Zeev Kun

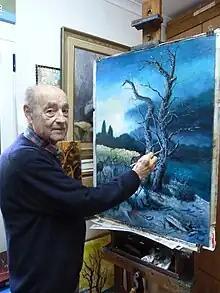
Zeev Kun (2015)

Zeev Kun (16 April 1930 – 20 June 2024) was an Israeli painter of Hungarian origin. He is the father of the artist Shay Kun.